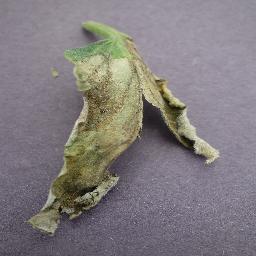
Label: Tomato___Late_blight